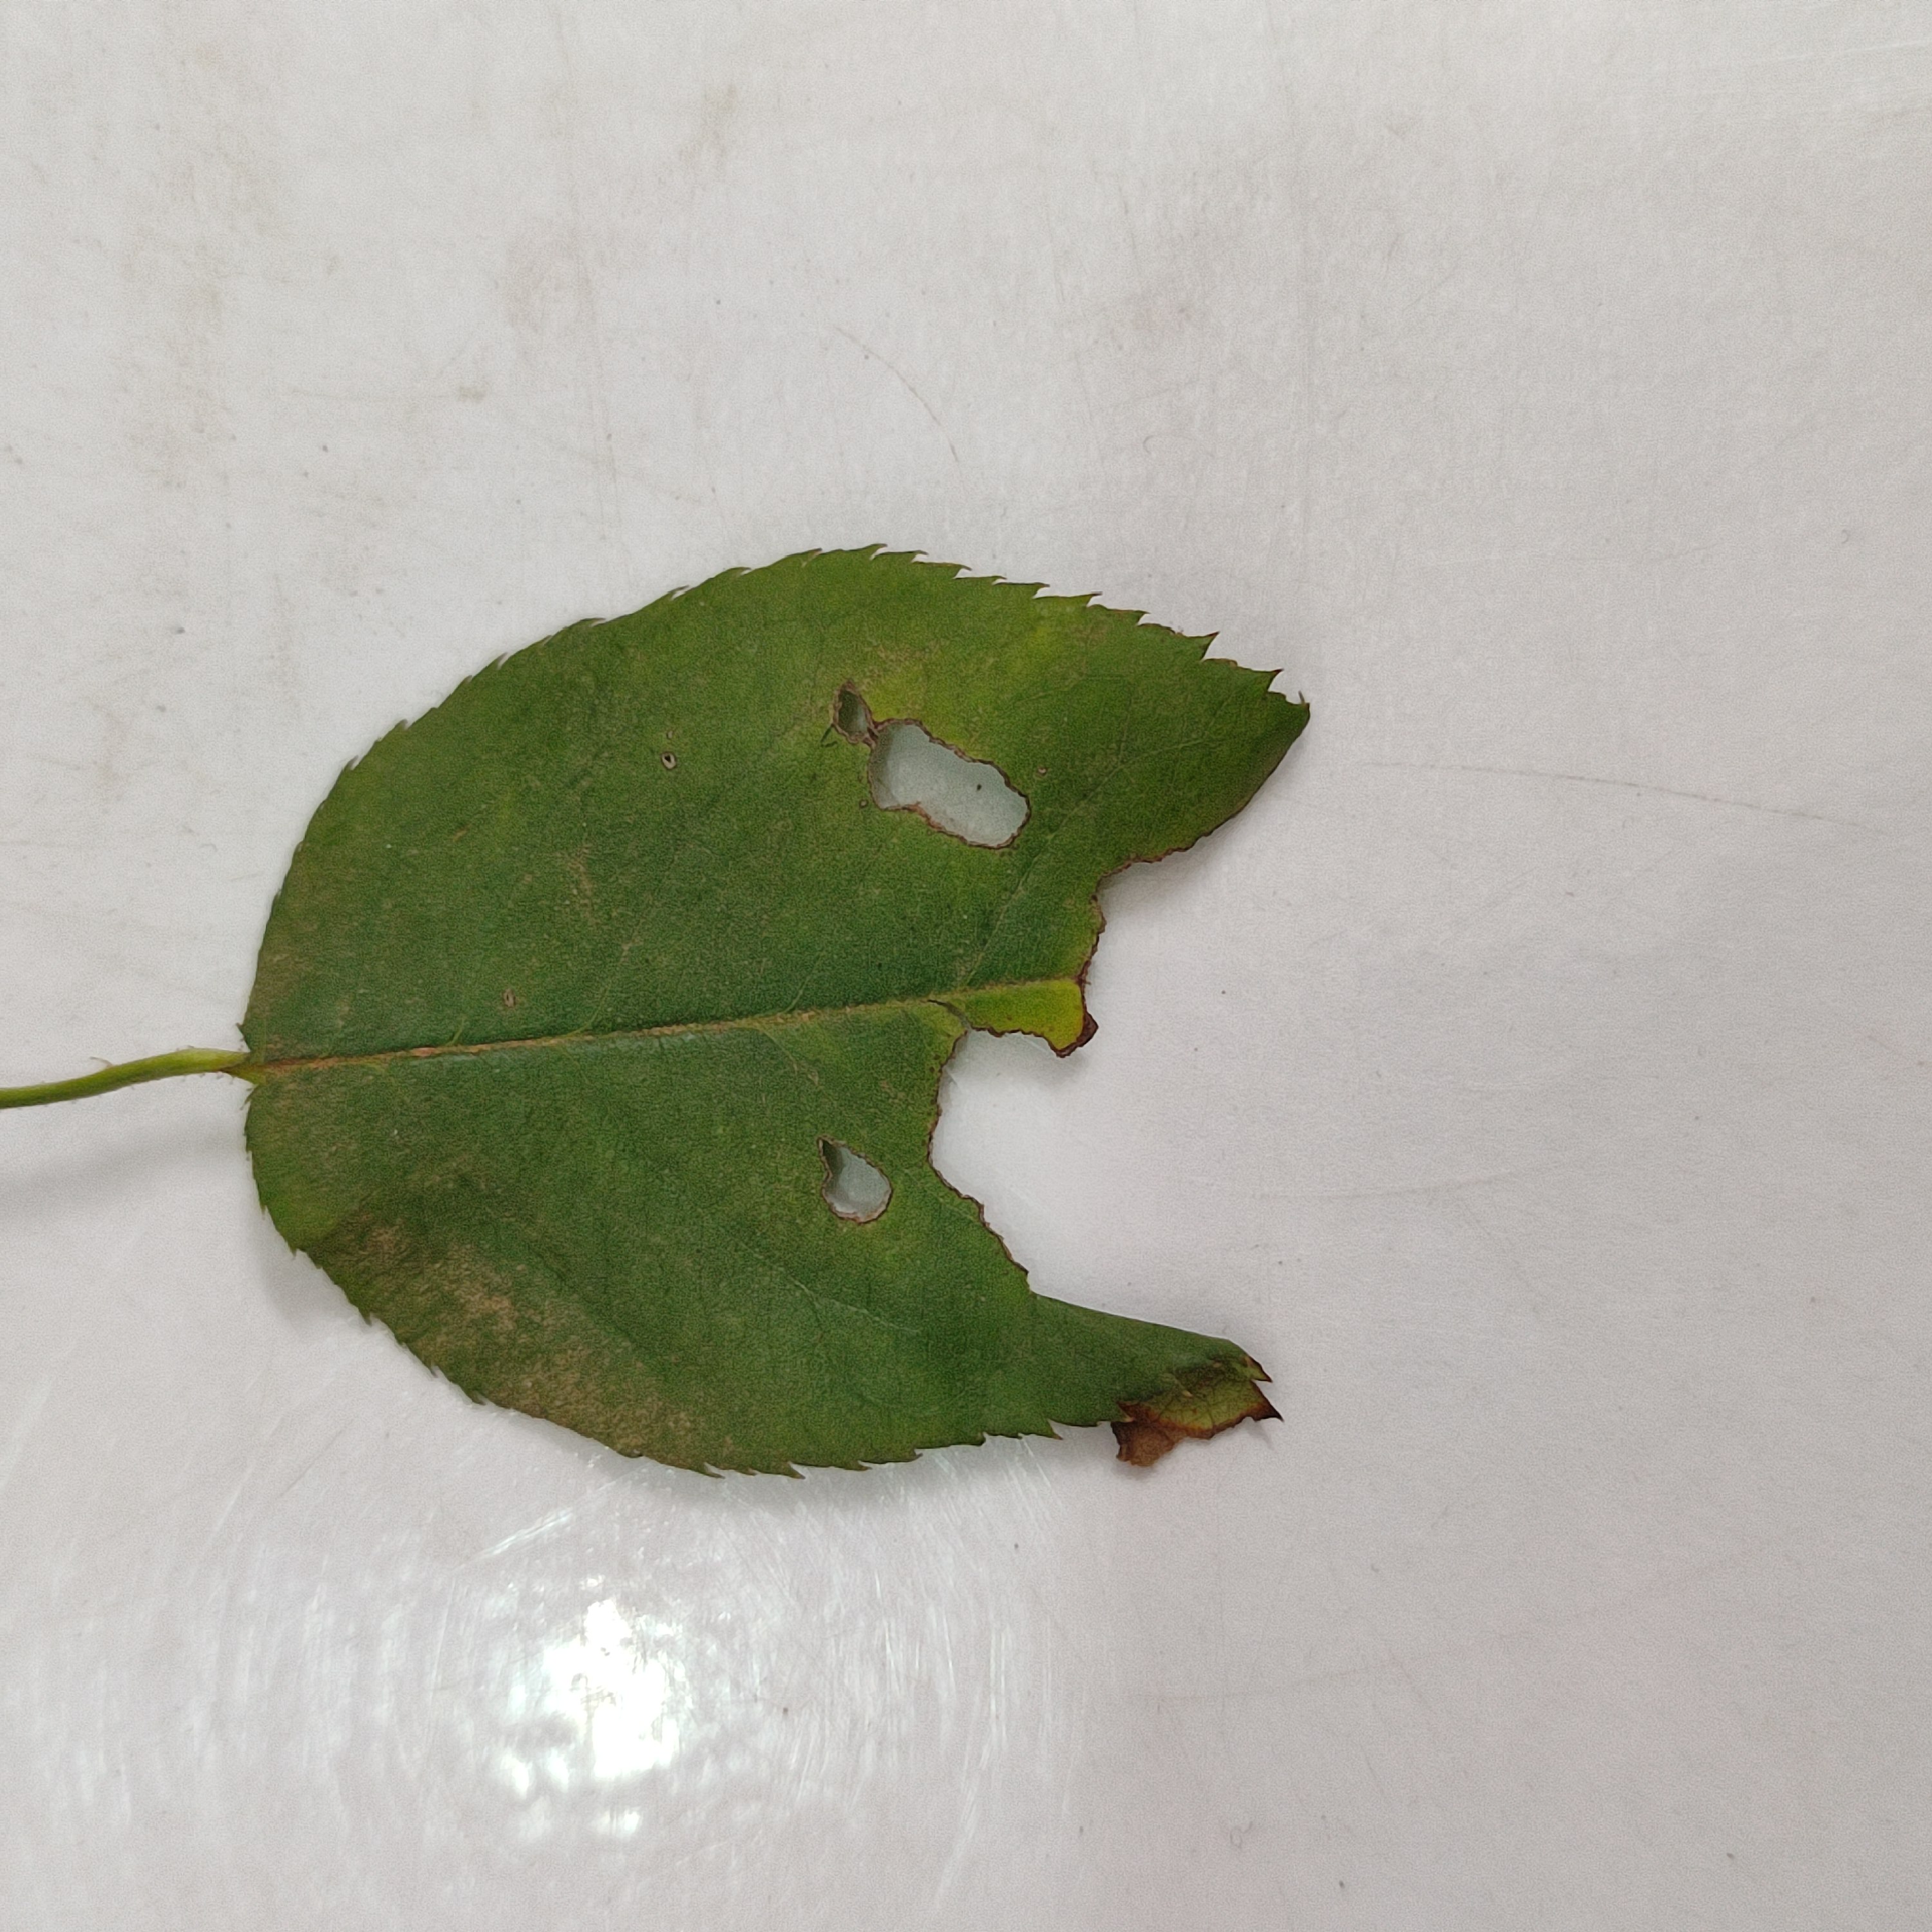
Label: Insect Hole